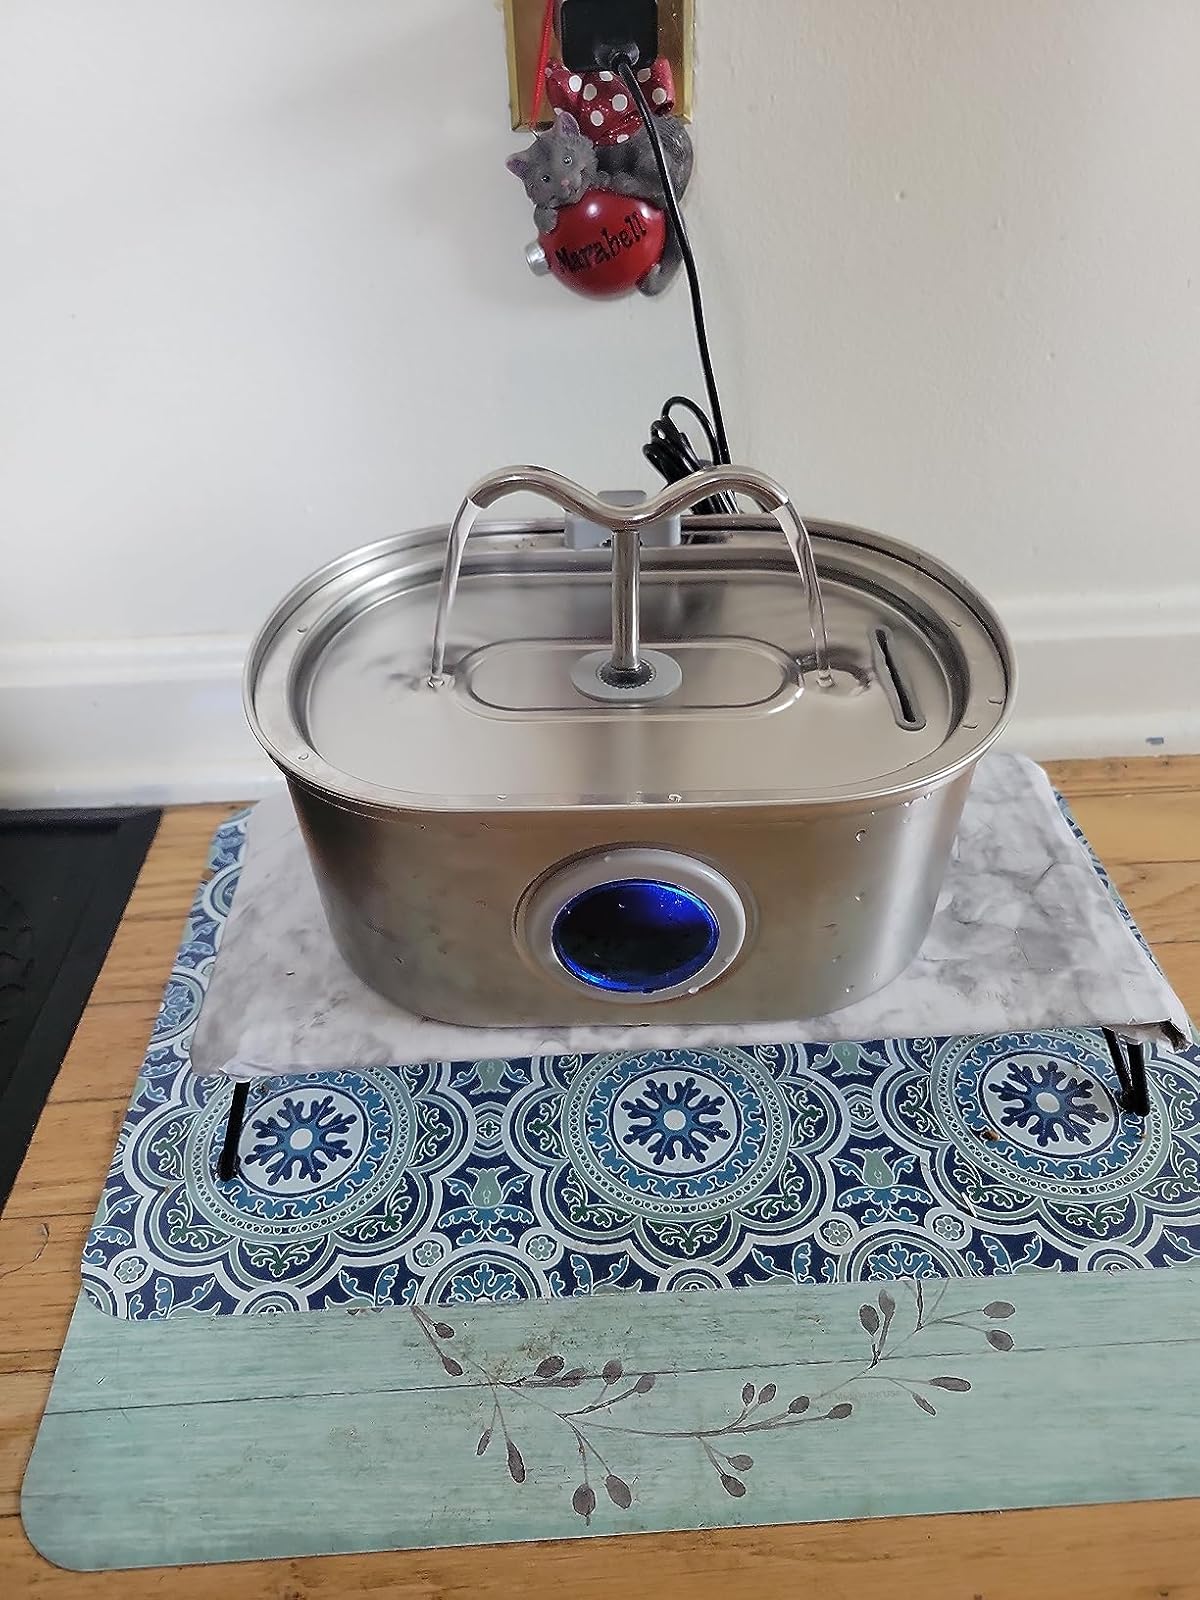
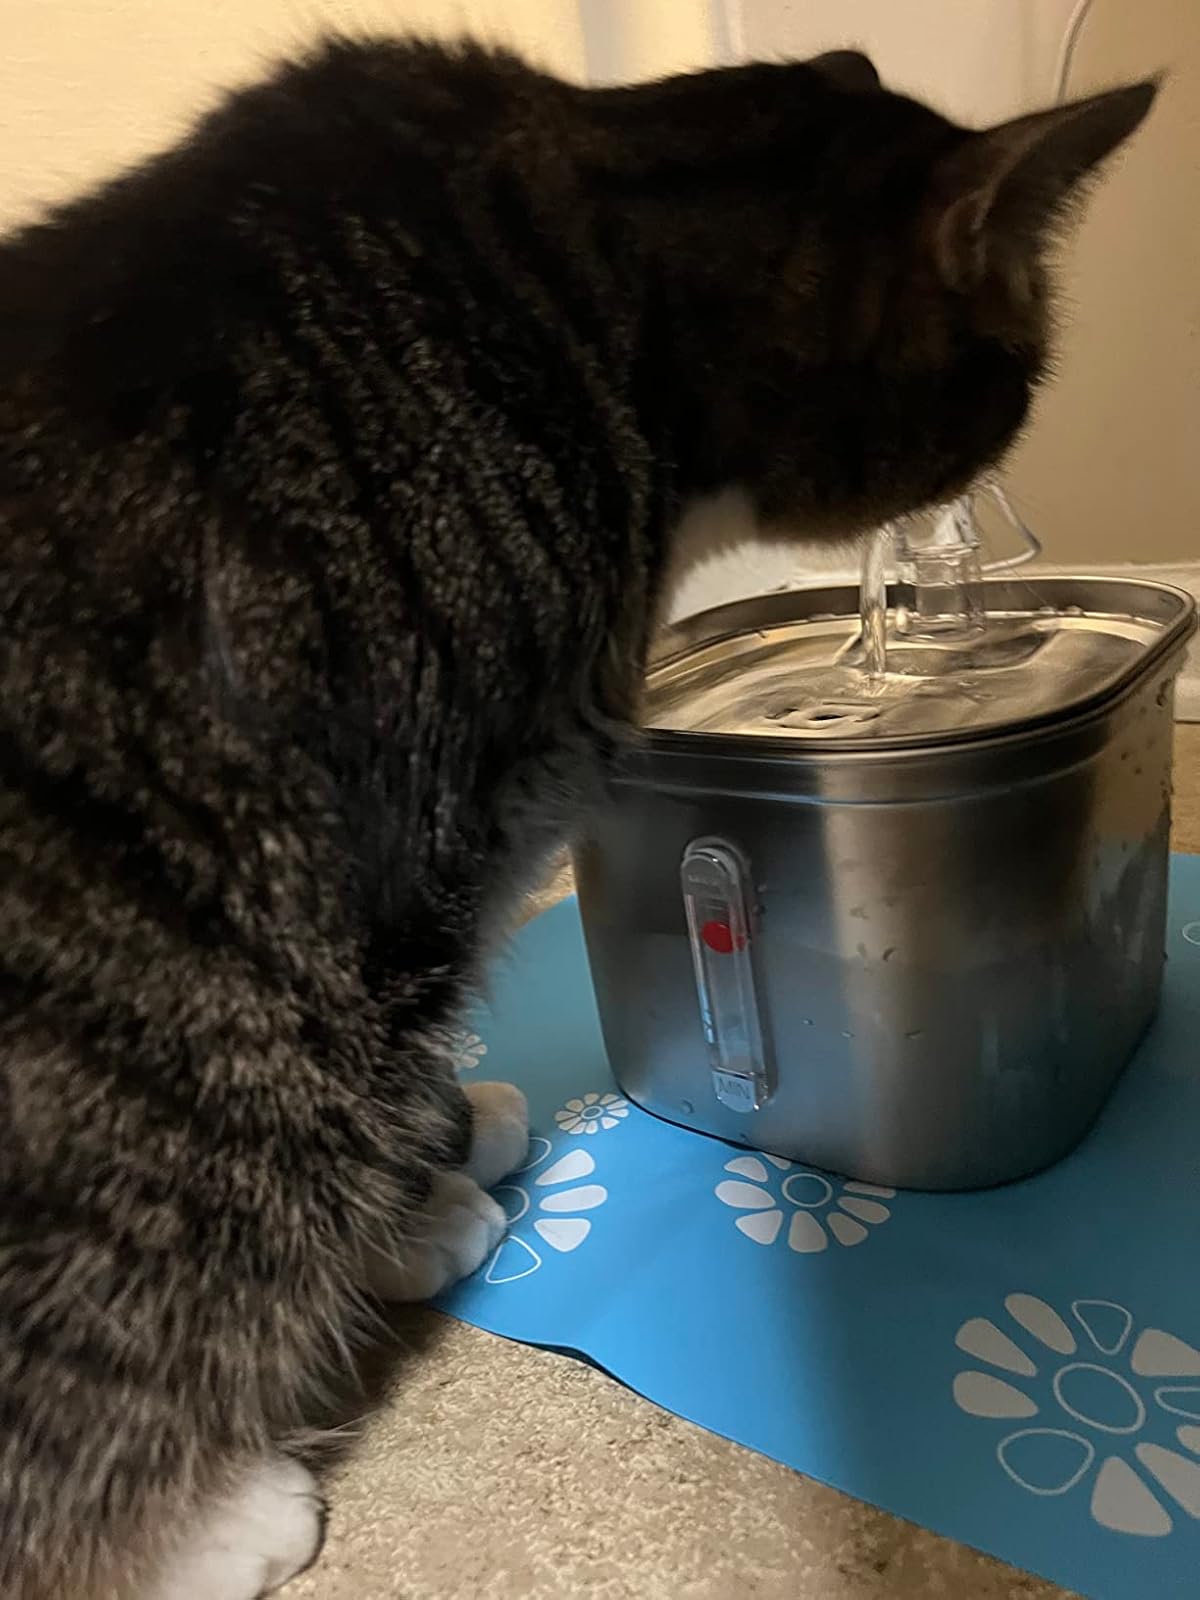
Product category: items_bowl
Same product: no